Novo Selo (Štip suburb)

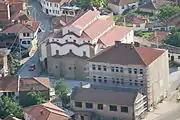
Dormition of the Theotokos Church

The Rectorate of the Goce Delčev University is located in Novo Selo. The Rectorate is located in the building of the former Novo Selo School.